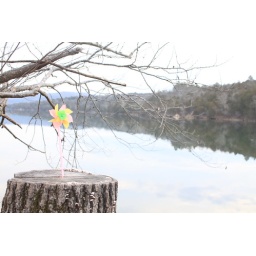
I came upon this windmill sitting so close to this lake that it seemed a little creepy.